Australian Grains Genebank

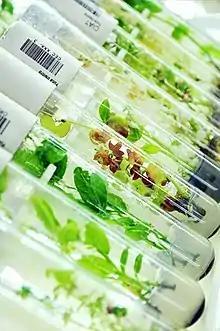
Genebank's seeds

The primary reason for the bank to be created was the extreme temperatures in the area, up to 40 degrees Celsius (104 degrees Fahrenheit) in the summertime. Because of that, they had to ensure the protection of the grains all year around.